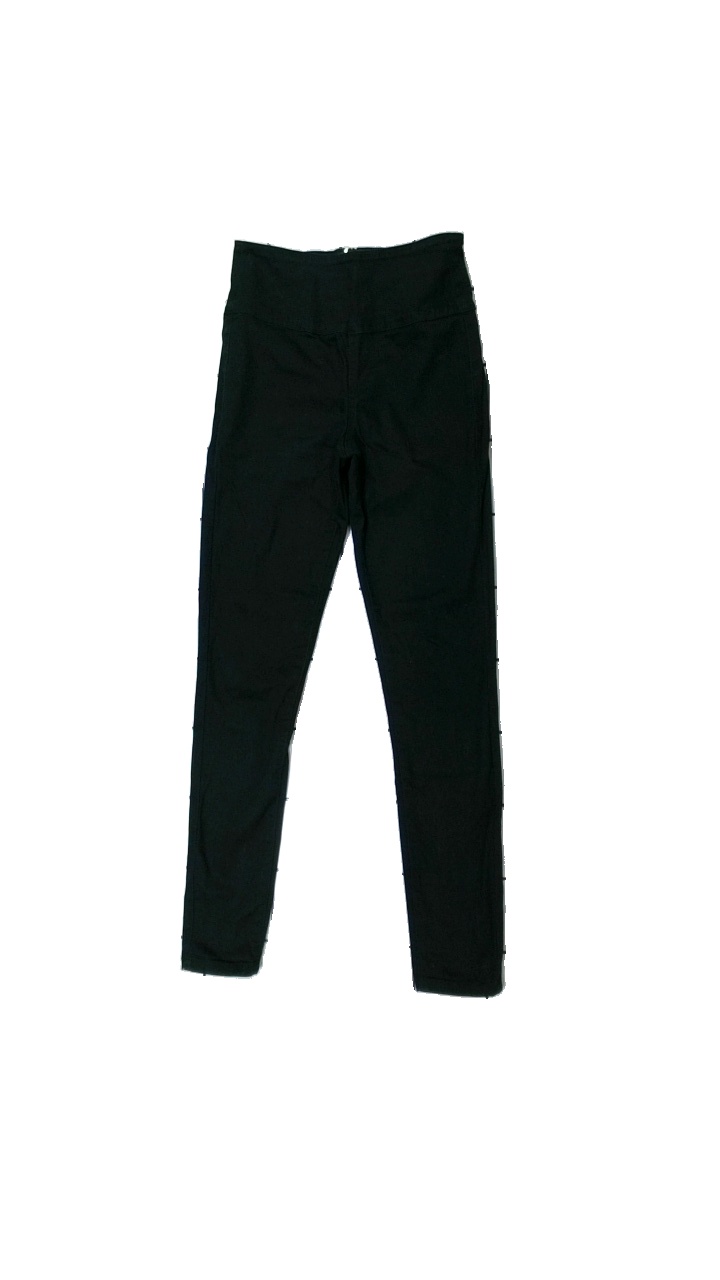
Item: Jeans (Ladies)
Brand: Pieces
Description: högmidjade jeans med dragkedja
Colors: Black
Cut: Tight
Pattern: Other
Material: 100% bomull
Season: All
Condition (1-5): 4
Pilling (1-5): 5
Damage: dammigt
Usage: Reuse
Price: <50